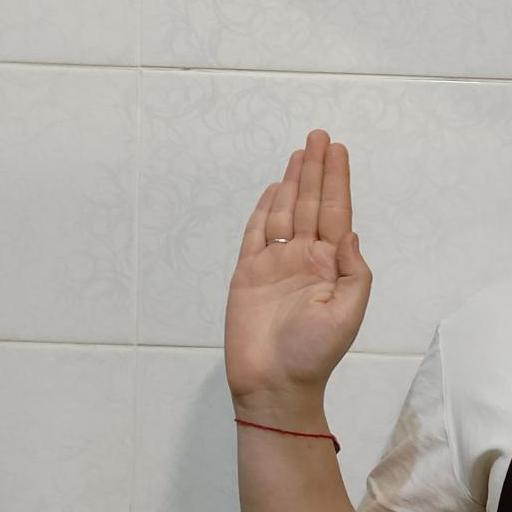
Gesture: stop